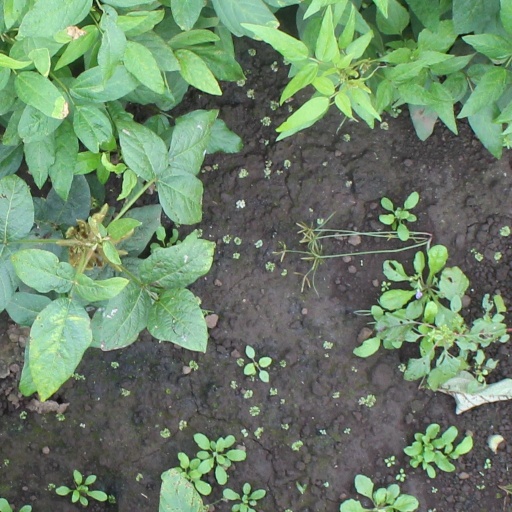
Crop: soybean